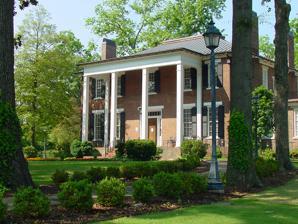
Building: Coby Hall
Country: United States of America
Year built: 1843
Coby Hall on the UNA campus. Coby Hall is an antebellum Georgian Revival former residence in Florence, Alabama , that now serves as a learning and cultural center for the University of North Alabama . History 19th century The house was built by John Simpson on the site of his earlier home in 1843. Simpson was sent to Florence by James Jackson, builder of the Forks of Cypress, another prominent antebellum structure in the Shoals area, to buy land and to operate a mercantile business. The Simpson House—Irvine Place , as originally named, was later purchased by George W. Foster for his daughter, Virginia, and her husband, James Bennington Irvine. Foster was the builder of Courtview , the present day UNA Rogers Hall. 20th century The residence later was inherited by the Irvine’s great granddaughter, Mrs. Madding King. Following World War II, the Kings restored the home, incorporating many architectural features still present today. In the early 1980s then-owner Ellis Coats allowed Project Courtview, the group responsible for the Rogers Hall restoration project, to use the mansion for Florence’s first Decorator’s Showcase, as part of the restoration’s fundraising effort. 21st century After serving briefly as a corporate headquarters, the mansion was purchased by David Brubaker, and given to the University of North Alabama in memory of his young wife, Coby Stockard Brubaker, who had died of cancer.  The newly refurbished structure was dedicated as Coby Hall in 2005. Coby Hall currently serves as the headquarters of UNA’s Admissions and Recruiting.  The former residence also is the site for the annual Festival of Trees and is also a popular site for weddings, dinners,  teas, receptions, and other campus-related social events. See also Antebellum architecture References